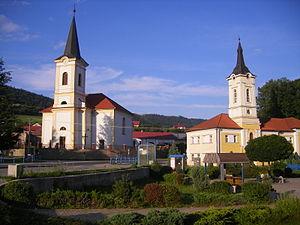
Nálepkovo est un village de Slovaquie situé dans la région de Košice.